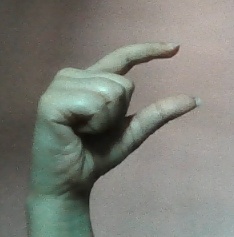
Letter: dal